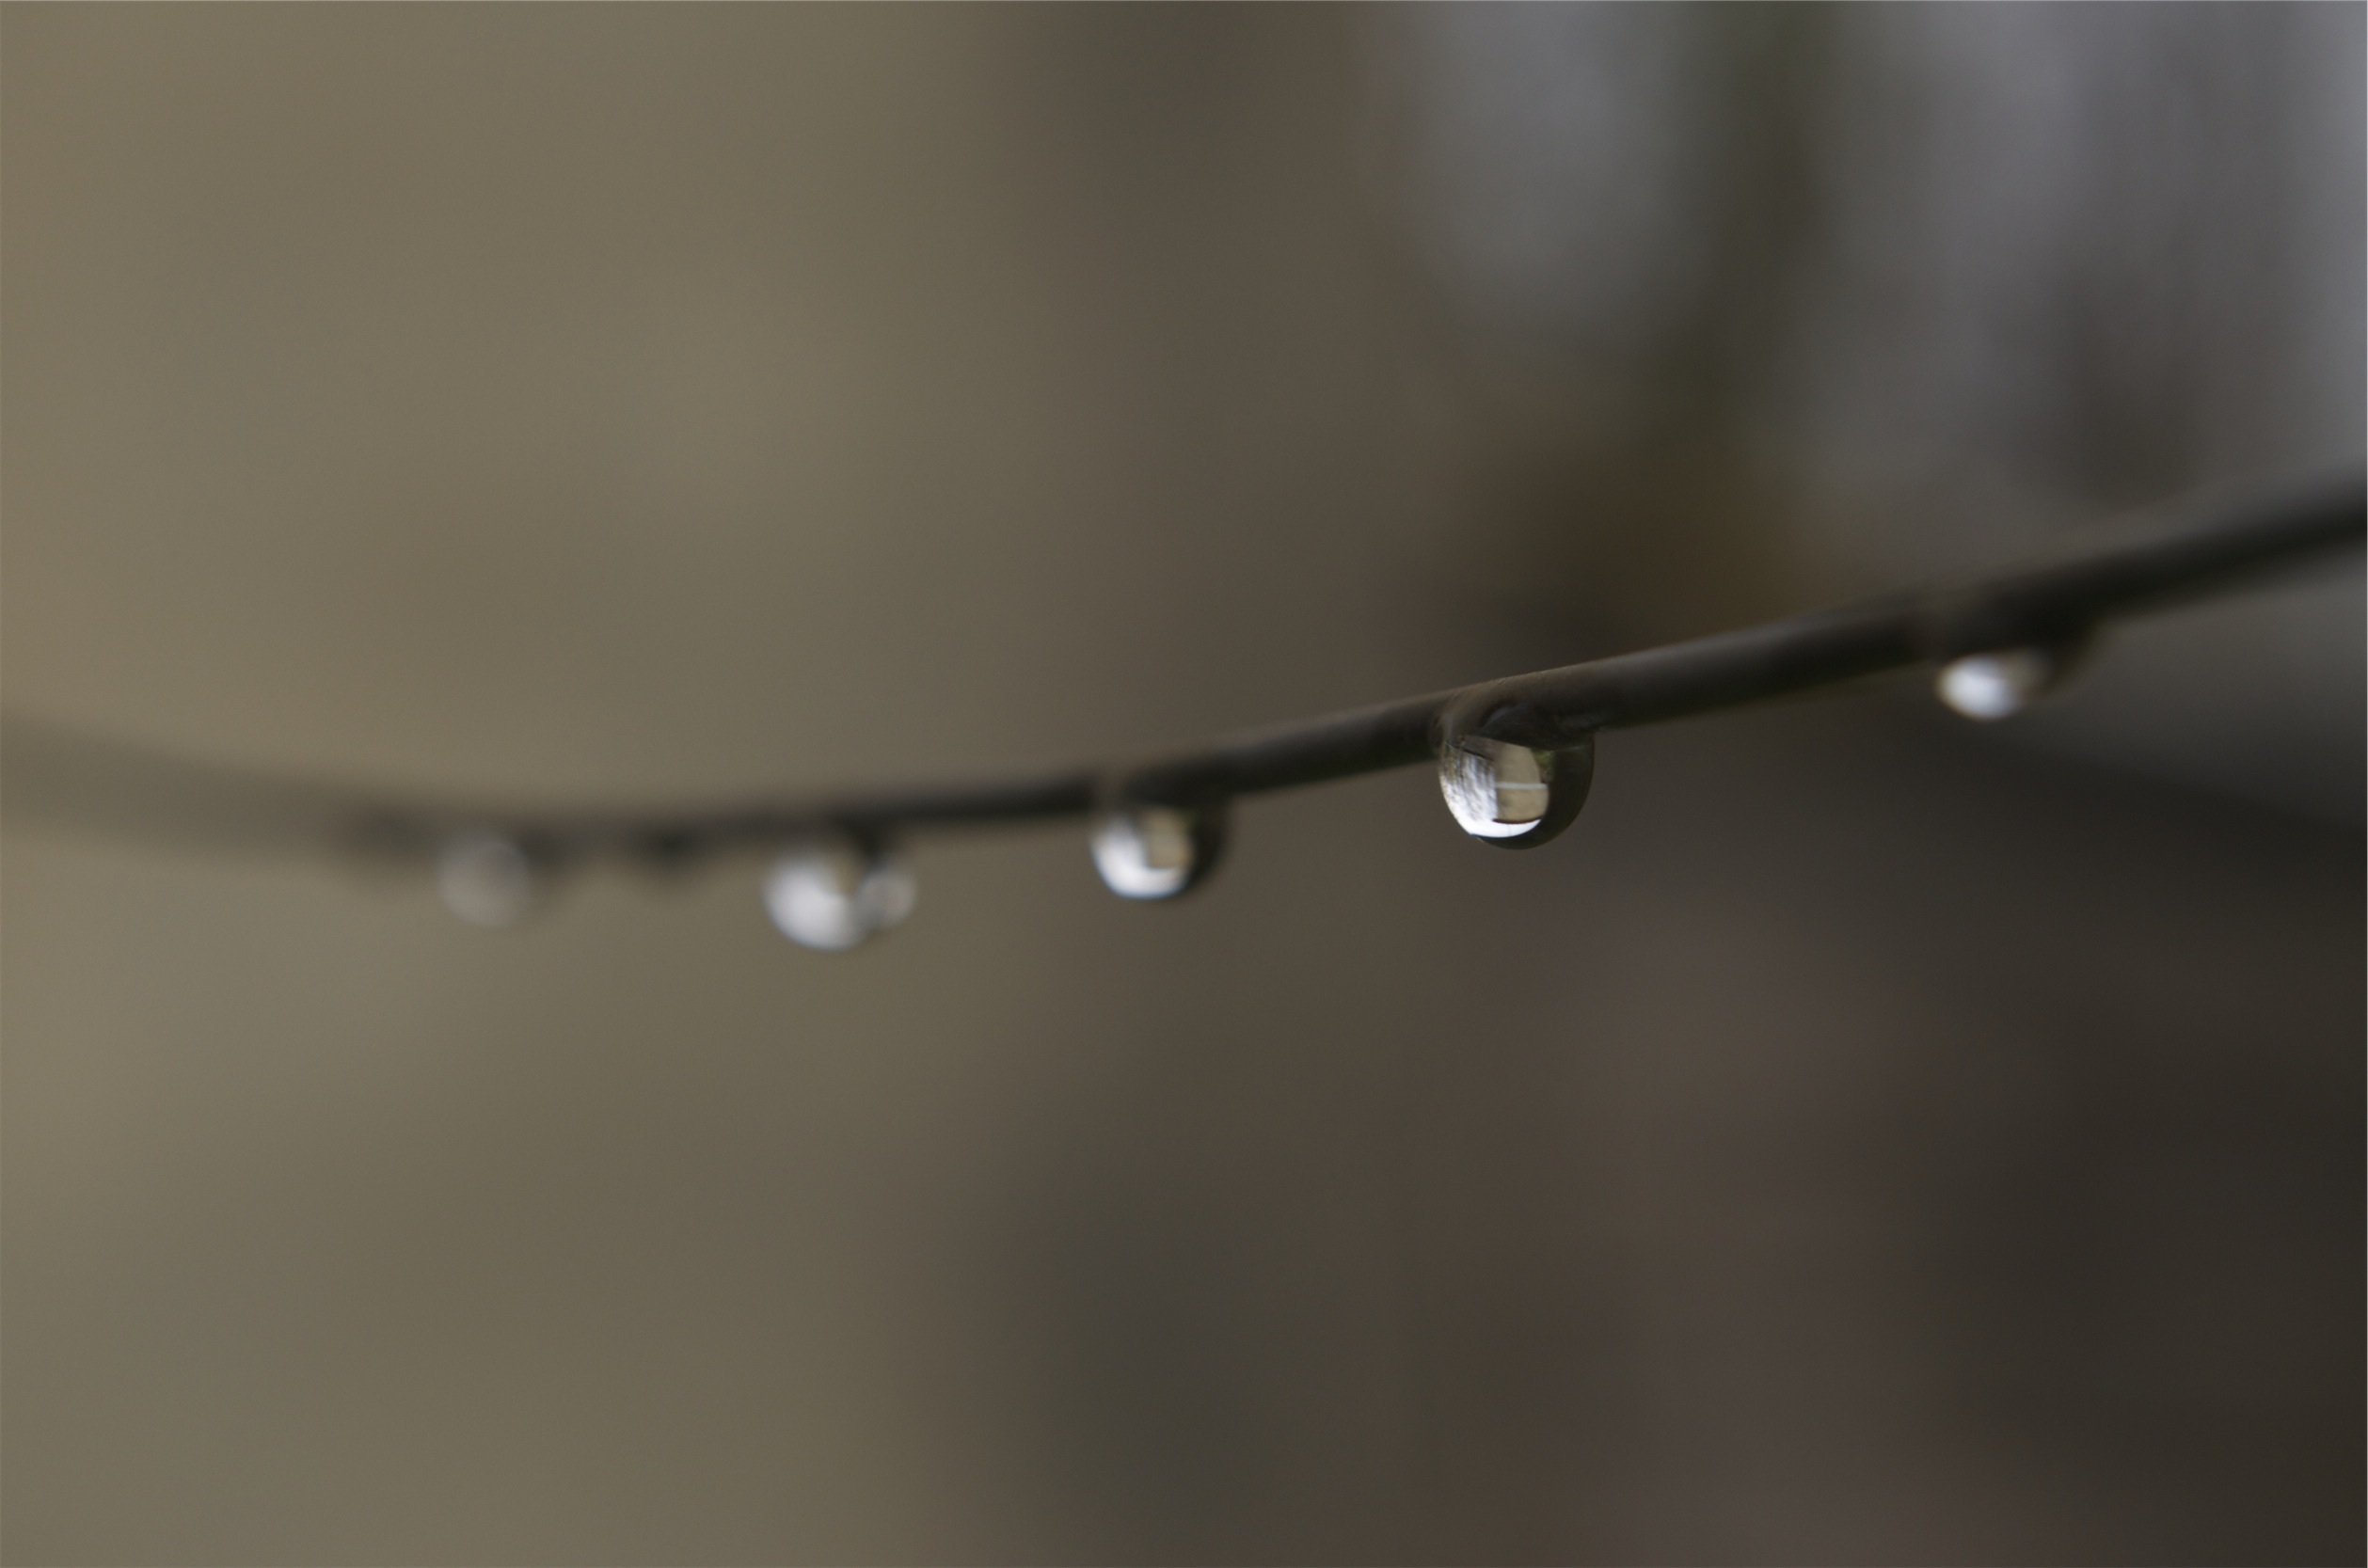
water, drop, light, technology, white, photography, glass, wire, ceiling, symbol, equipment, macro, lighting, circle, close up, drops, shape, moisture, macro photography